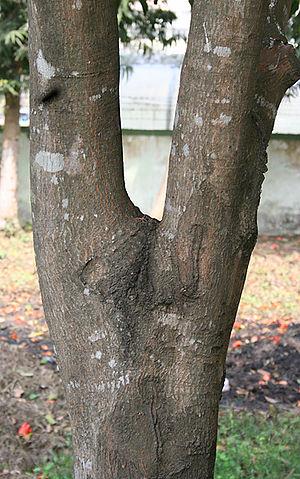
Mimusops elengi est une espèce d'arbre de la famille des Sapotaceae, originaire de L'Asie du Sud de l'Inde au Viet-nam. Il a été importé dans de nombreux pays chauds notamment en Afrique et au nord de l'Australie. On le trouve à La Réunion et à l'île Maurice.